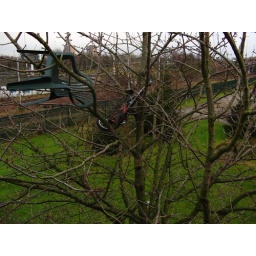
And a bicycle in a chair tree